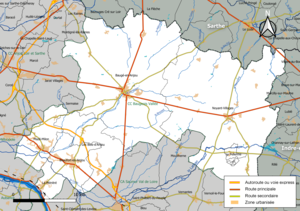
Carte géographique de la Communauté de communes Baugeois Vallée, département de Maine-et-Loire, France. Composition au 1er janvier 2019.
La communauté de communes Baugeois Vallée est une communauté de communes française, créée le 16 décembre 2016 et qui a pris effet le 1ᵉʳ janvier 2017, située dans le département de Maine-et-Loire et la région Pays de la Loire.